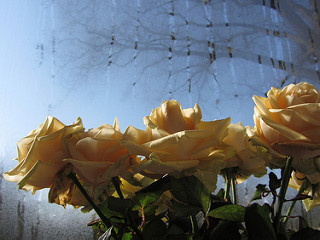
Flower: rose